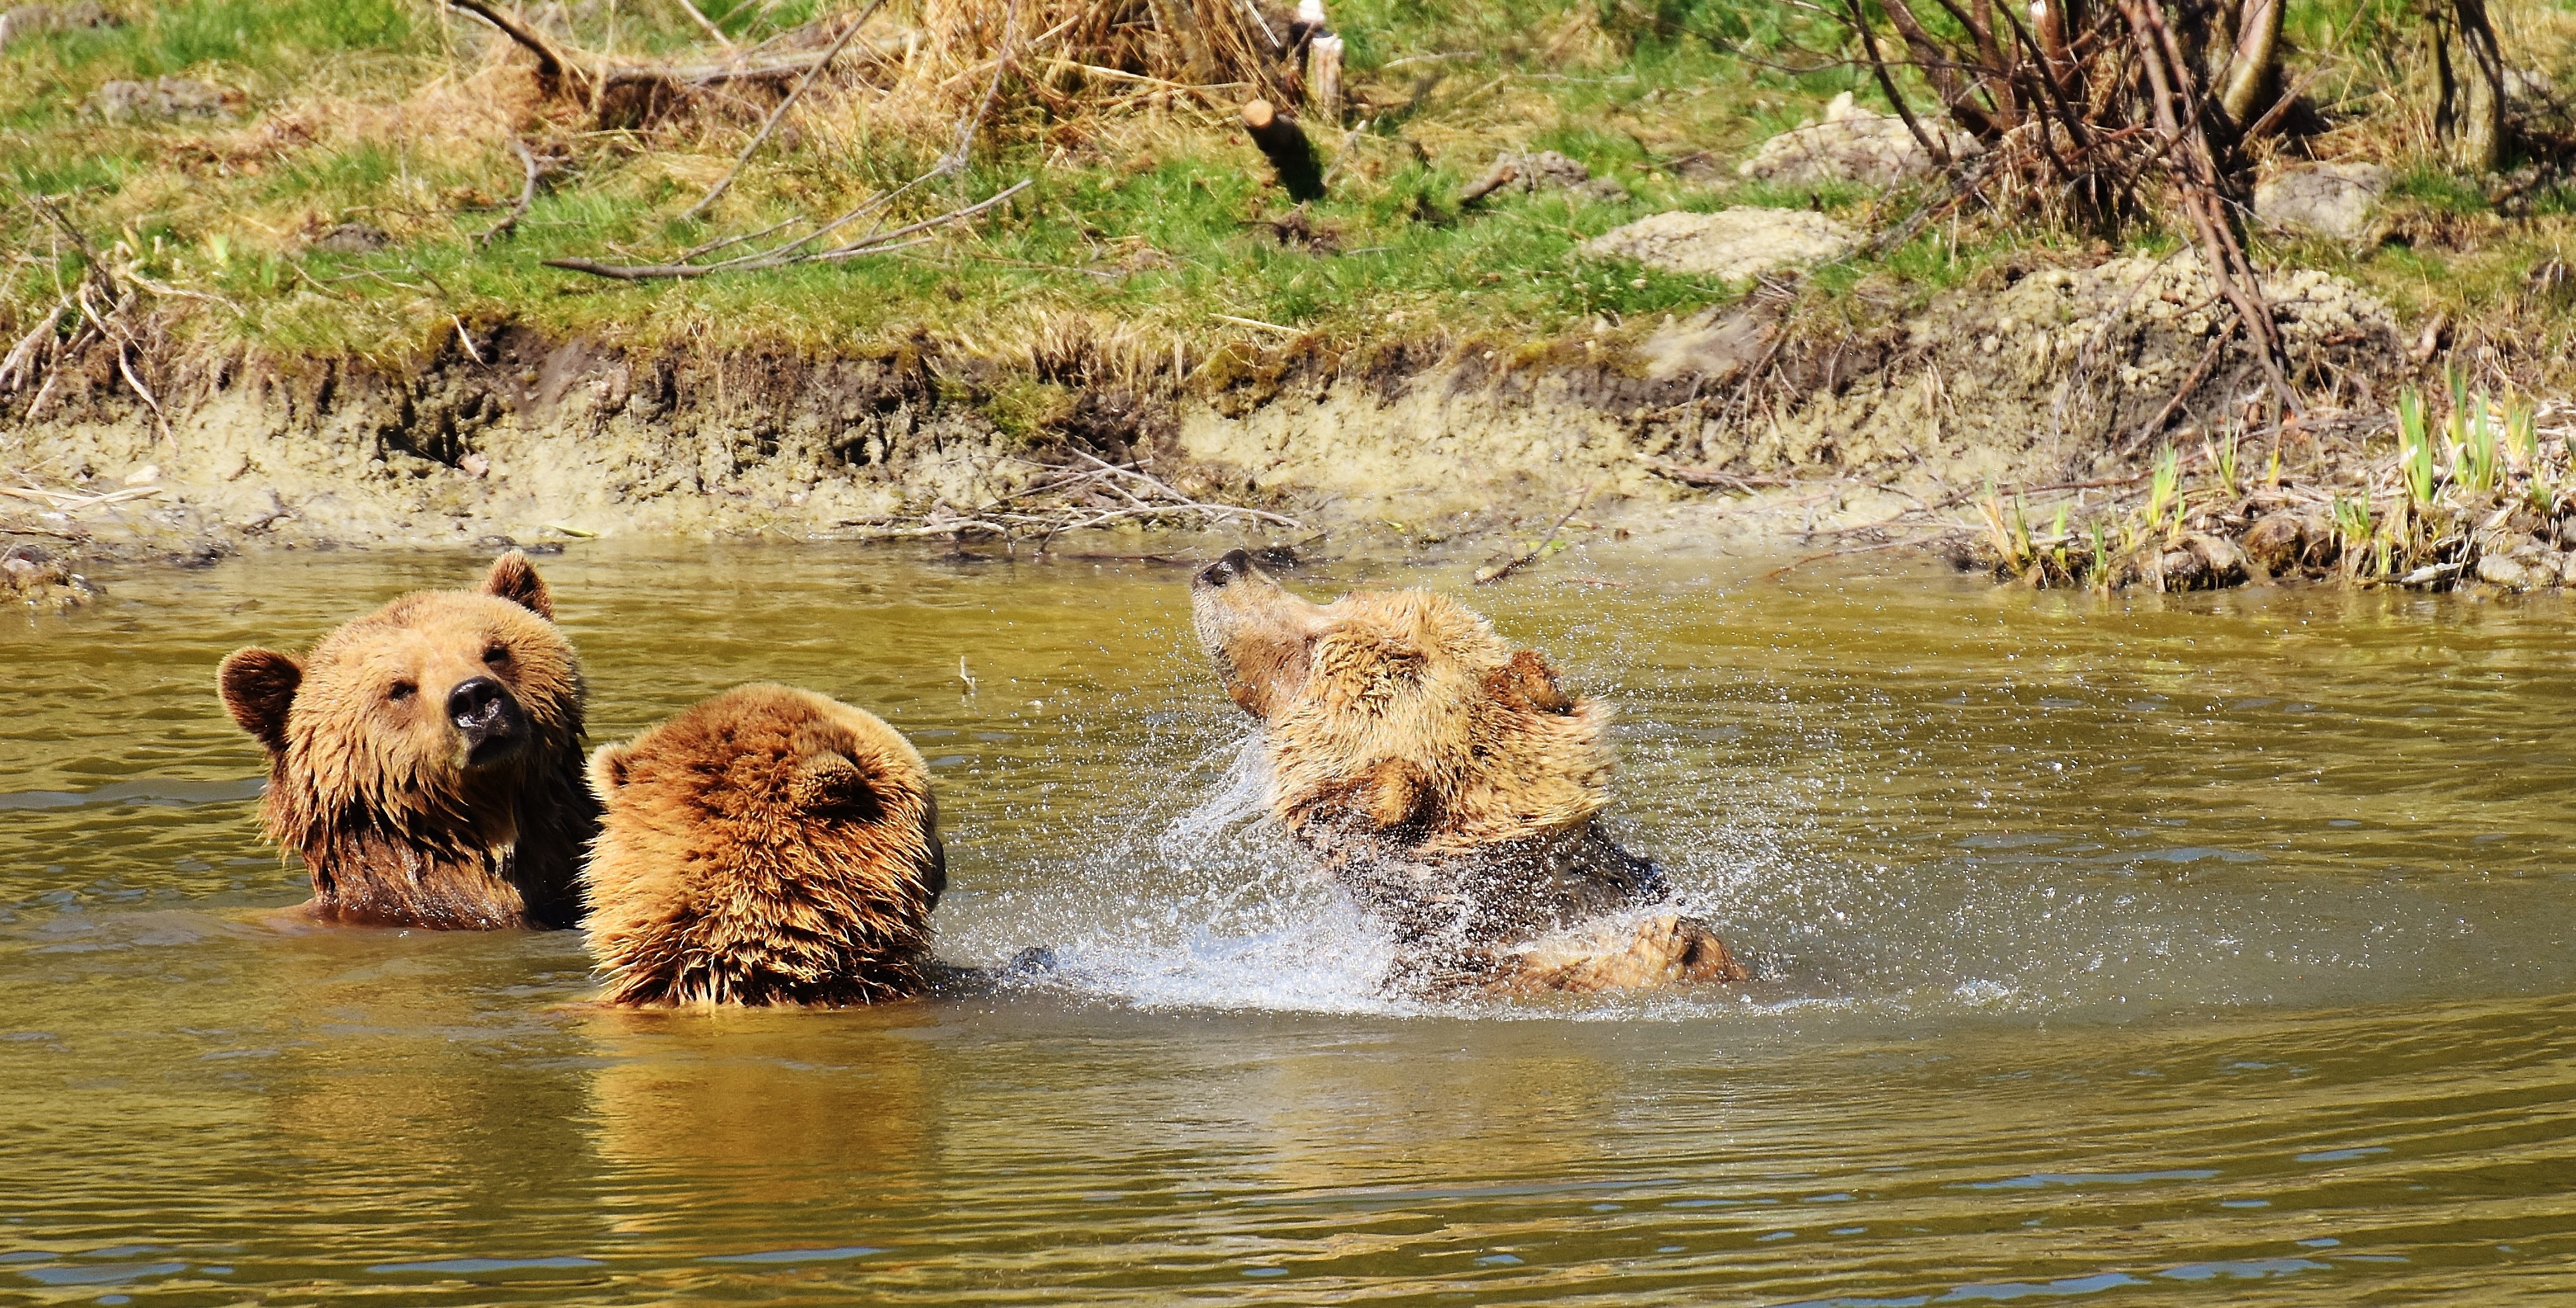
water, nature, forest, play, animal, bear, wildlife, fur, mammal, predator, fauna, brown bear, wild animal, snout, furry, creature, animal world, safari, dangerous, nature park, wildlife park, wildpark poing, grizzly bear, european brown bear